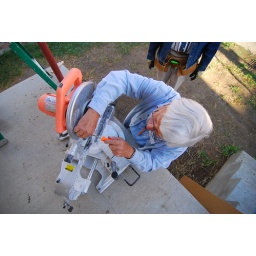
Habitat for Humanity, Louisville, is building its 300th house in Louisville at 3024 W. Madison.